Meena Kumari

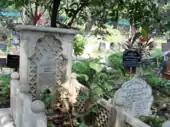
Meena Kumari's grave

Three weeks after the release of "Pakeezah", Kumari became seriously ill. On 28 March 1972, she was admitted to St Elizabeth's Nursing Home.